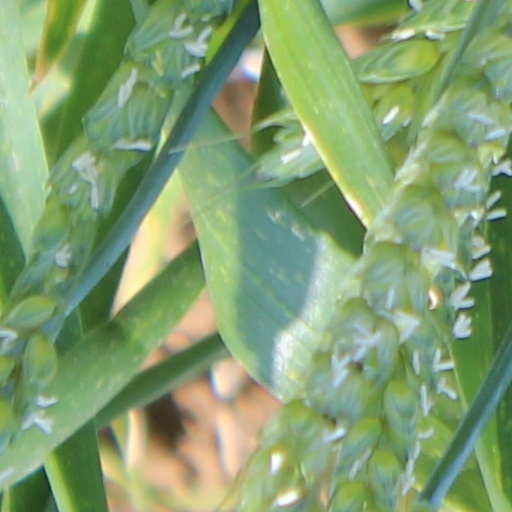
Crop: wheat